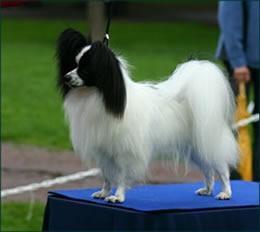
papillon